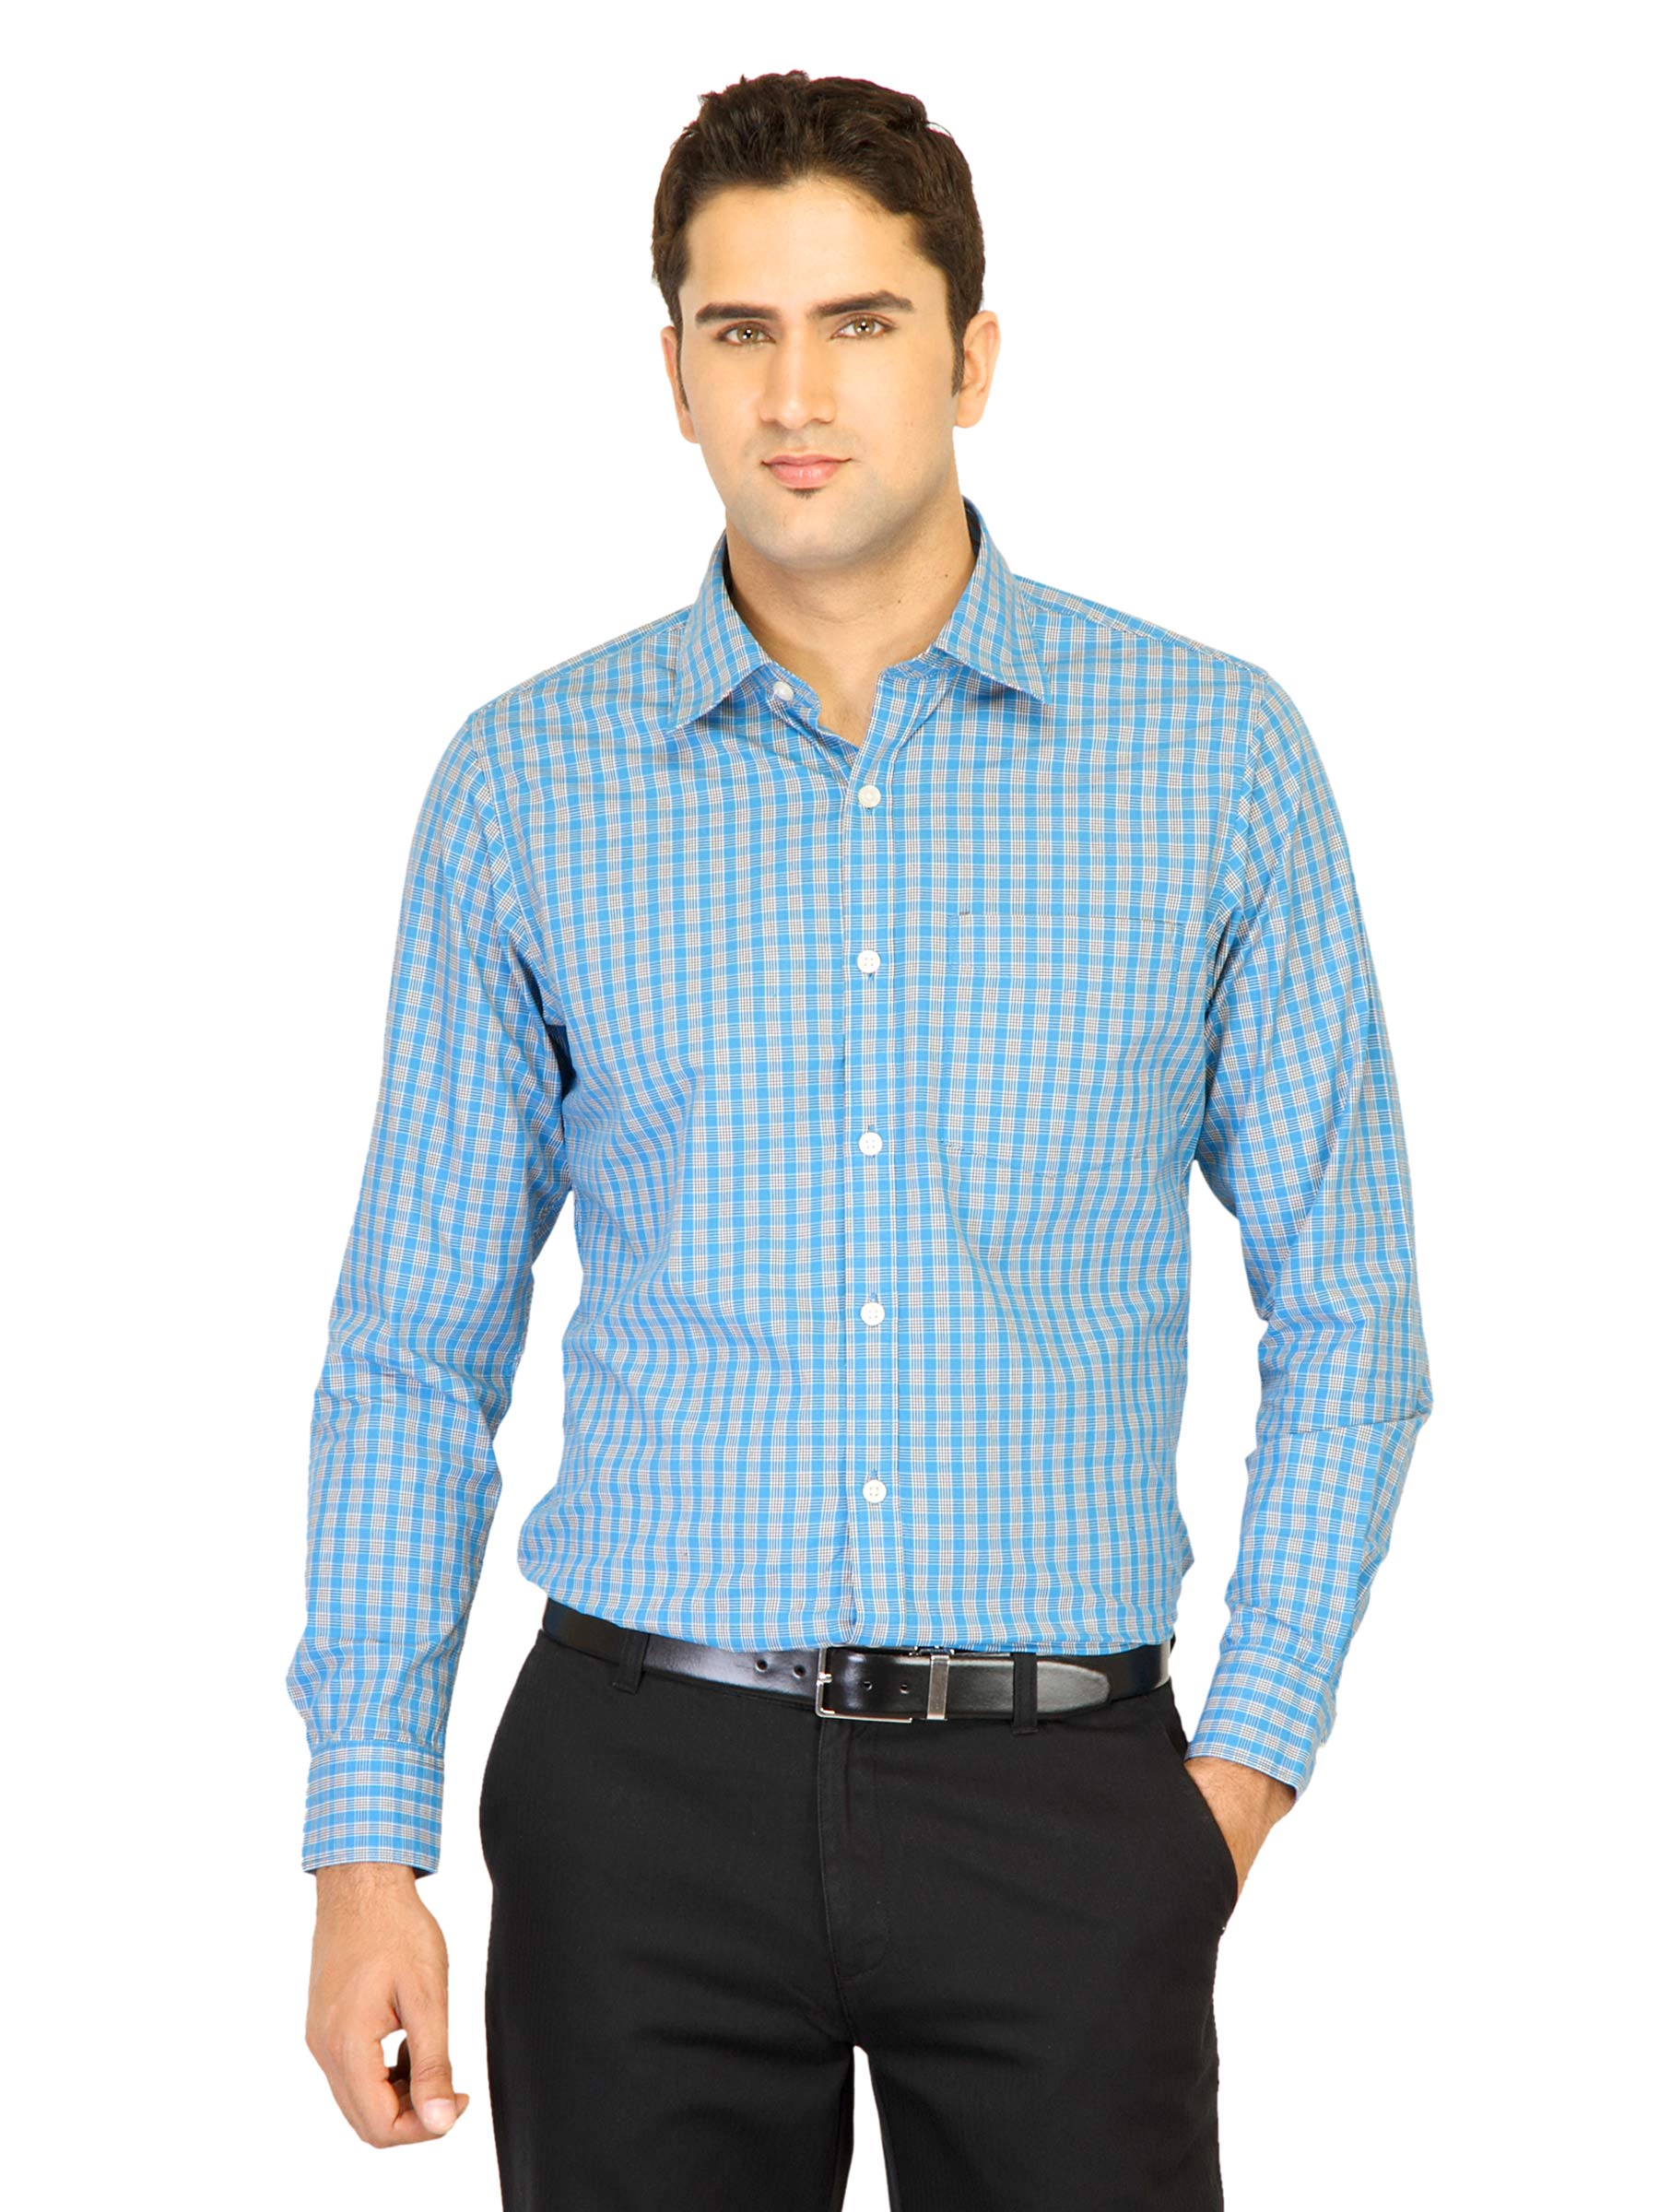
Belmonte Men Check Blue Shirts
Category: Apparel / Topwear / Shirts
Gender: Men
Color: Blue
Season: Fall 2011
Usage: Formal